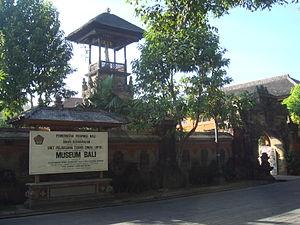
Denpasar est une kota de la province de Bali, au sud de l’Indonésie, dont elle est le « chef-lieu ».